Corn smut

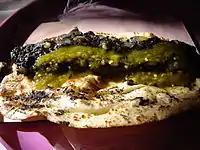
"Quesadilla de huitlacoche", as it is often served in central Mexico

The blueish color transforms into the recognizable black color only with heat. Any dish with "huitlacoche" must include a slow simmer of the fungus until it becomes black, which also removes most of the starch of the corn, and what is left is a black oily paste.